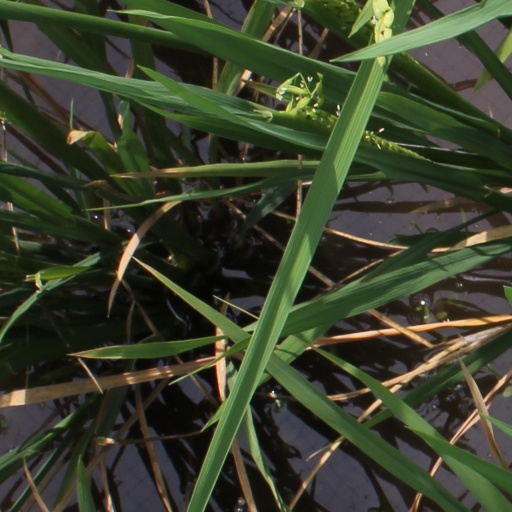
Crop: rice